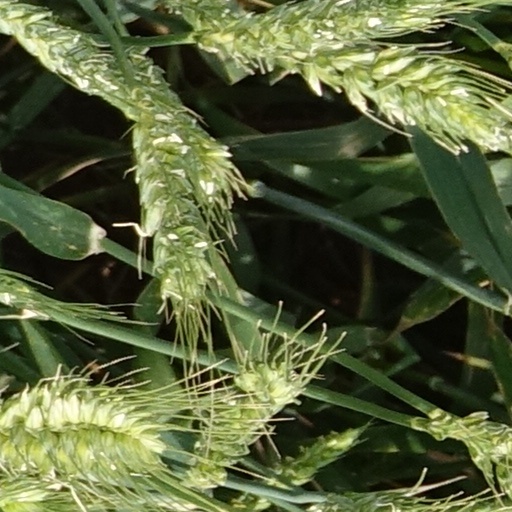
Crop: wheat